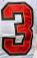
Number: 3